Jaguar XJ (X350)

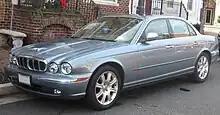
A 2005 Jaguar XJ8

To reduce front-end collision repair costs and ameliorate increased insurance rates associated with aluminium construction, the body was designed to withstand an impact of 10 mph without structural damage and used a bolt-on front-end module (BOFE). A hydroformed aluminium extrusion with an energy-absorbing foam cover formed a bumper beam cross-member, to provide strength and crushability in the event of a minor collision. Sacrificial extruded aluminium crash cans were designed to protect the body structure and front-end componentry.